Architecture of Stockholm

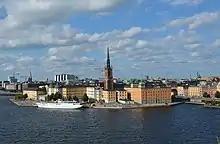
Riddarholmen, part of Gamla Stan

The oldest part of Stockholm is Gamla stan (The Old Town), which contains some of the city's oldest buildings and ruins.